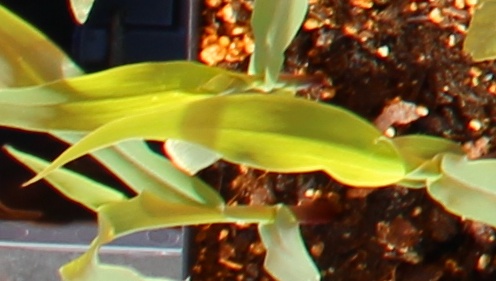
Label: Corn